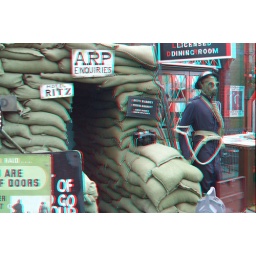
war weekend Severn Valley Railway in anaglyph 3D stereo red blue glasses to view